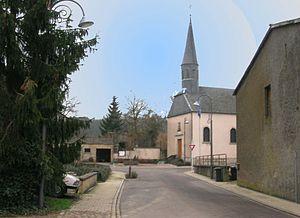
Schwebach est une section de la commune luxembourgeoise de Saeul située dans le canton de Redange.